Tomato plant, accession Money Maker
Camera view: bottom (45 deg); turntable rotation: 90 degrees
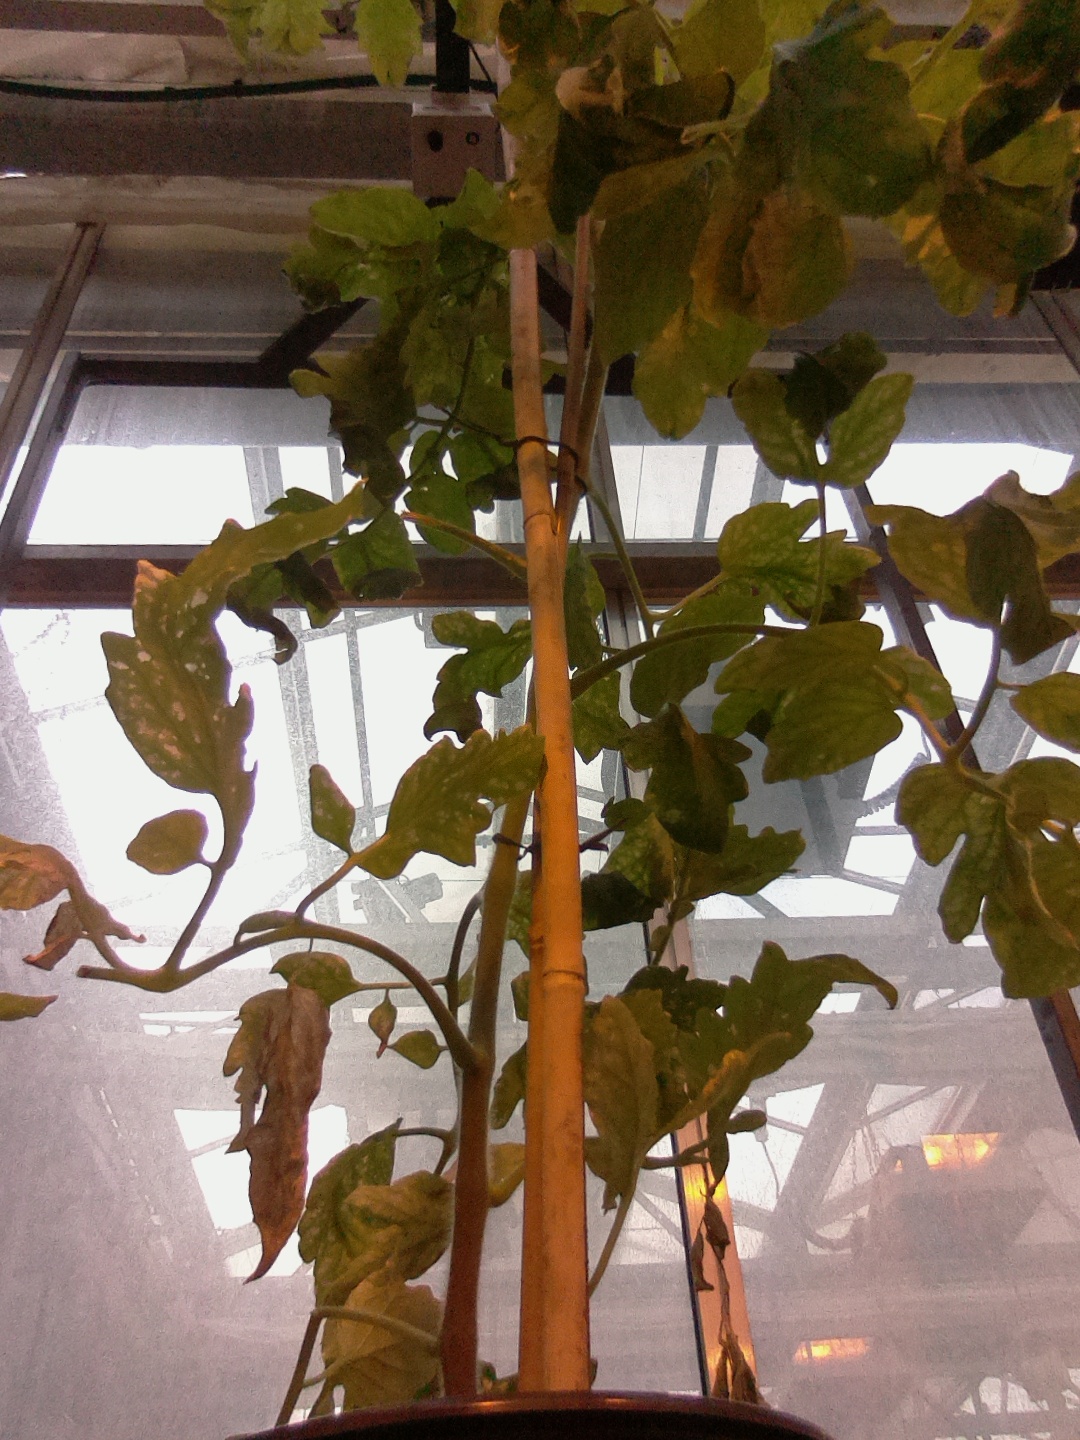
BBCH growth stage 74: 40%-50% of final fruit size